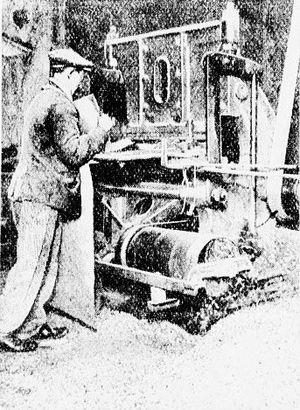
Vue d'une machine à fabriquer les confettis. Extraite de l'Almanach pratique du ""Petit Parisien"" pour l'année 1912, paru fin 1911, page 90. http://gallica.bnf.fr/ark:/12148/bpt6k58025824/f113.image.r=confetti.langFR"
Les confettis sont des projectiles inoffensifs et festifs qu'on lance au moment de certaines fêtes et tout particulièrement durant le carnaval.